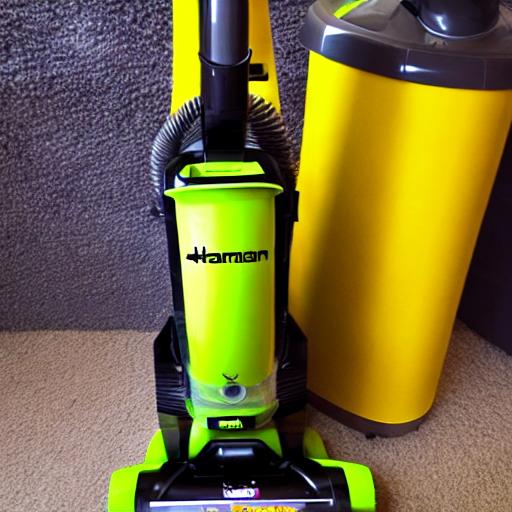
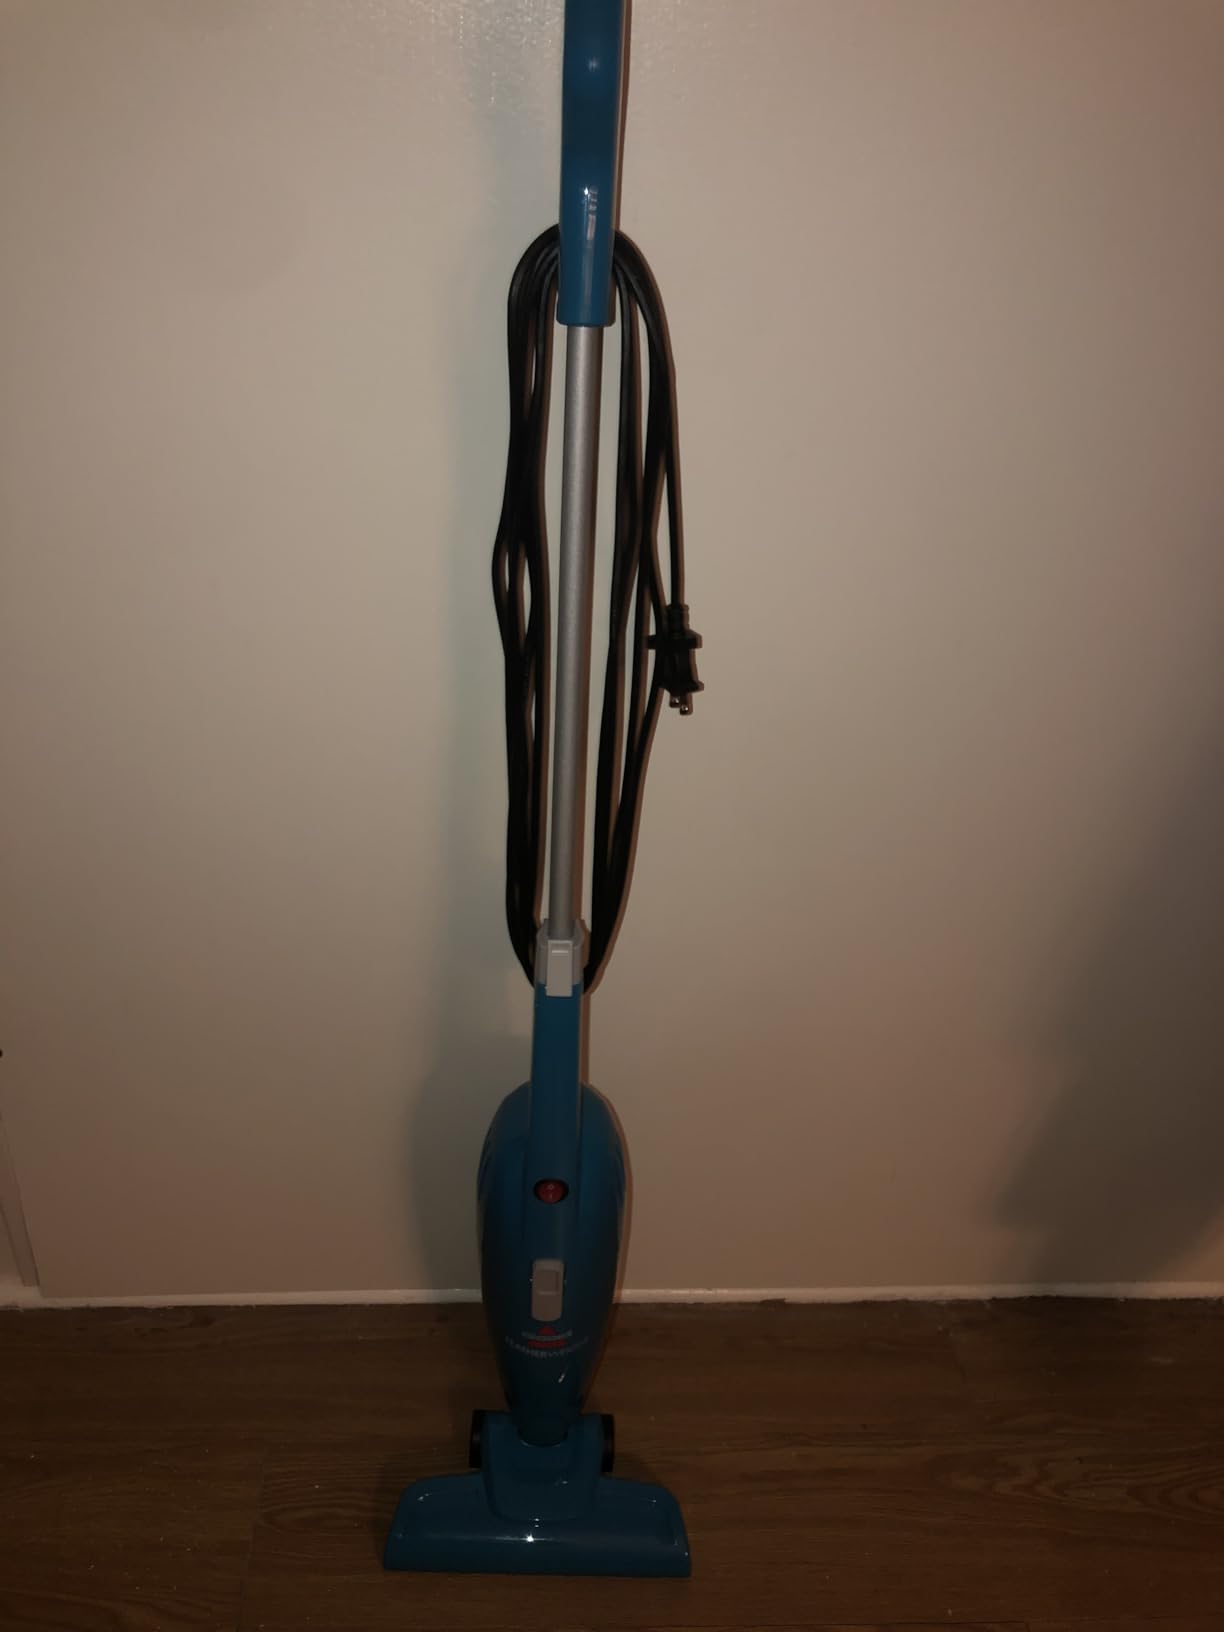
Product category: items_vacuum
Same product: no